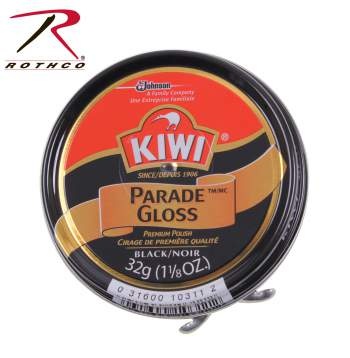
Kiwi Parade Gloss
Brand: Rothco
KIWI Parade Gloss gives shoes and brilliant, durable shine. Its superior multi-wax blend results in a brighter, longer lasting shine that water repellent. Kiwi Parade Gloss also covers scuffs and leaves a mirror finish in minimal time. Made in USA.
Category: Home & Garden > Household Supplies > Shoe Care & Tools > Shoe Polishes & Waxes > Shoe Waxes